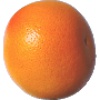
Label: Grapefruit Pink 1